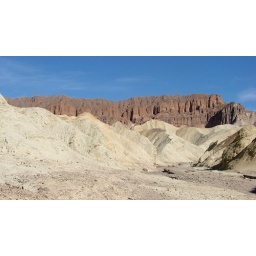
the red cathedral standing out in the mass of white rocks